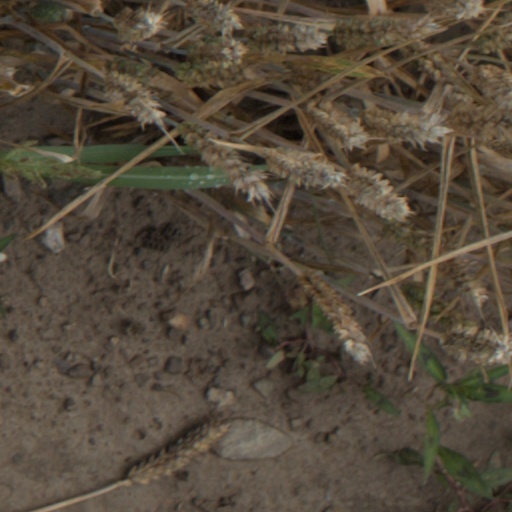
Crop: wheat